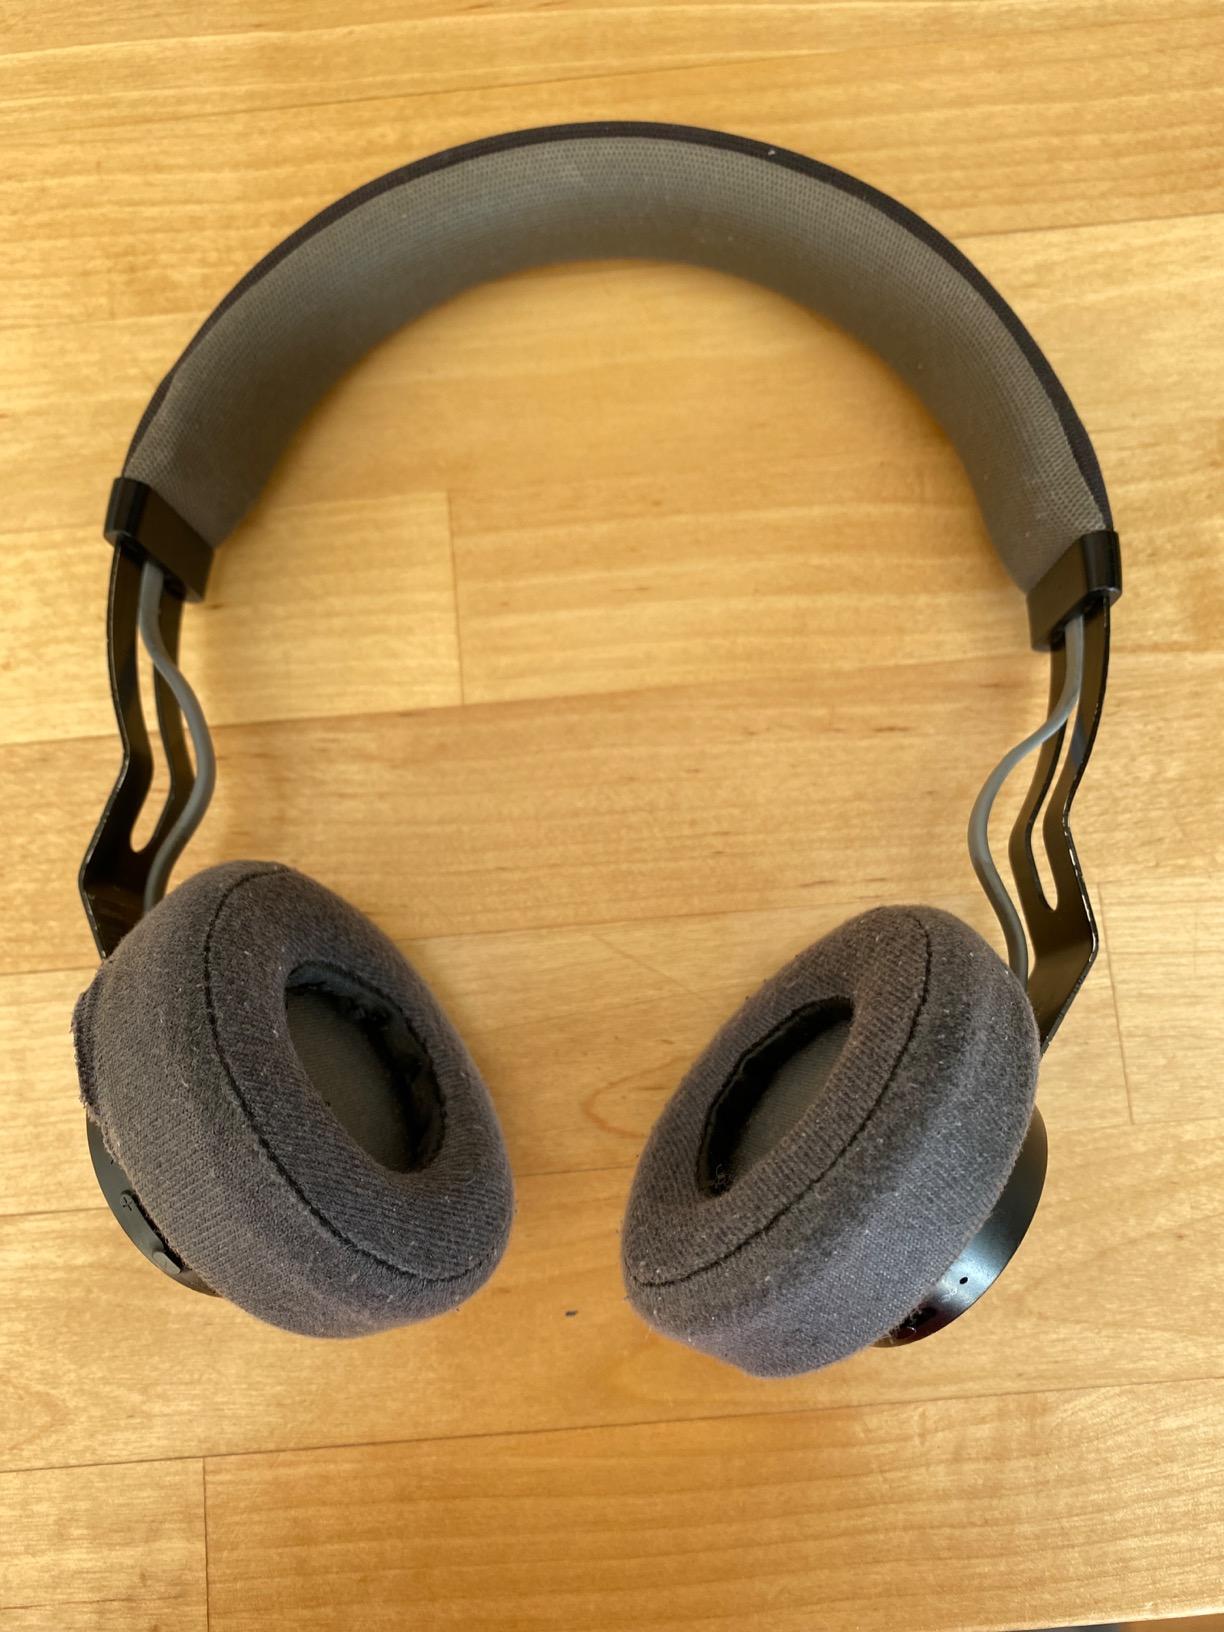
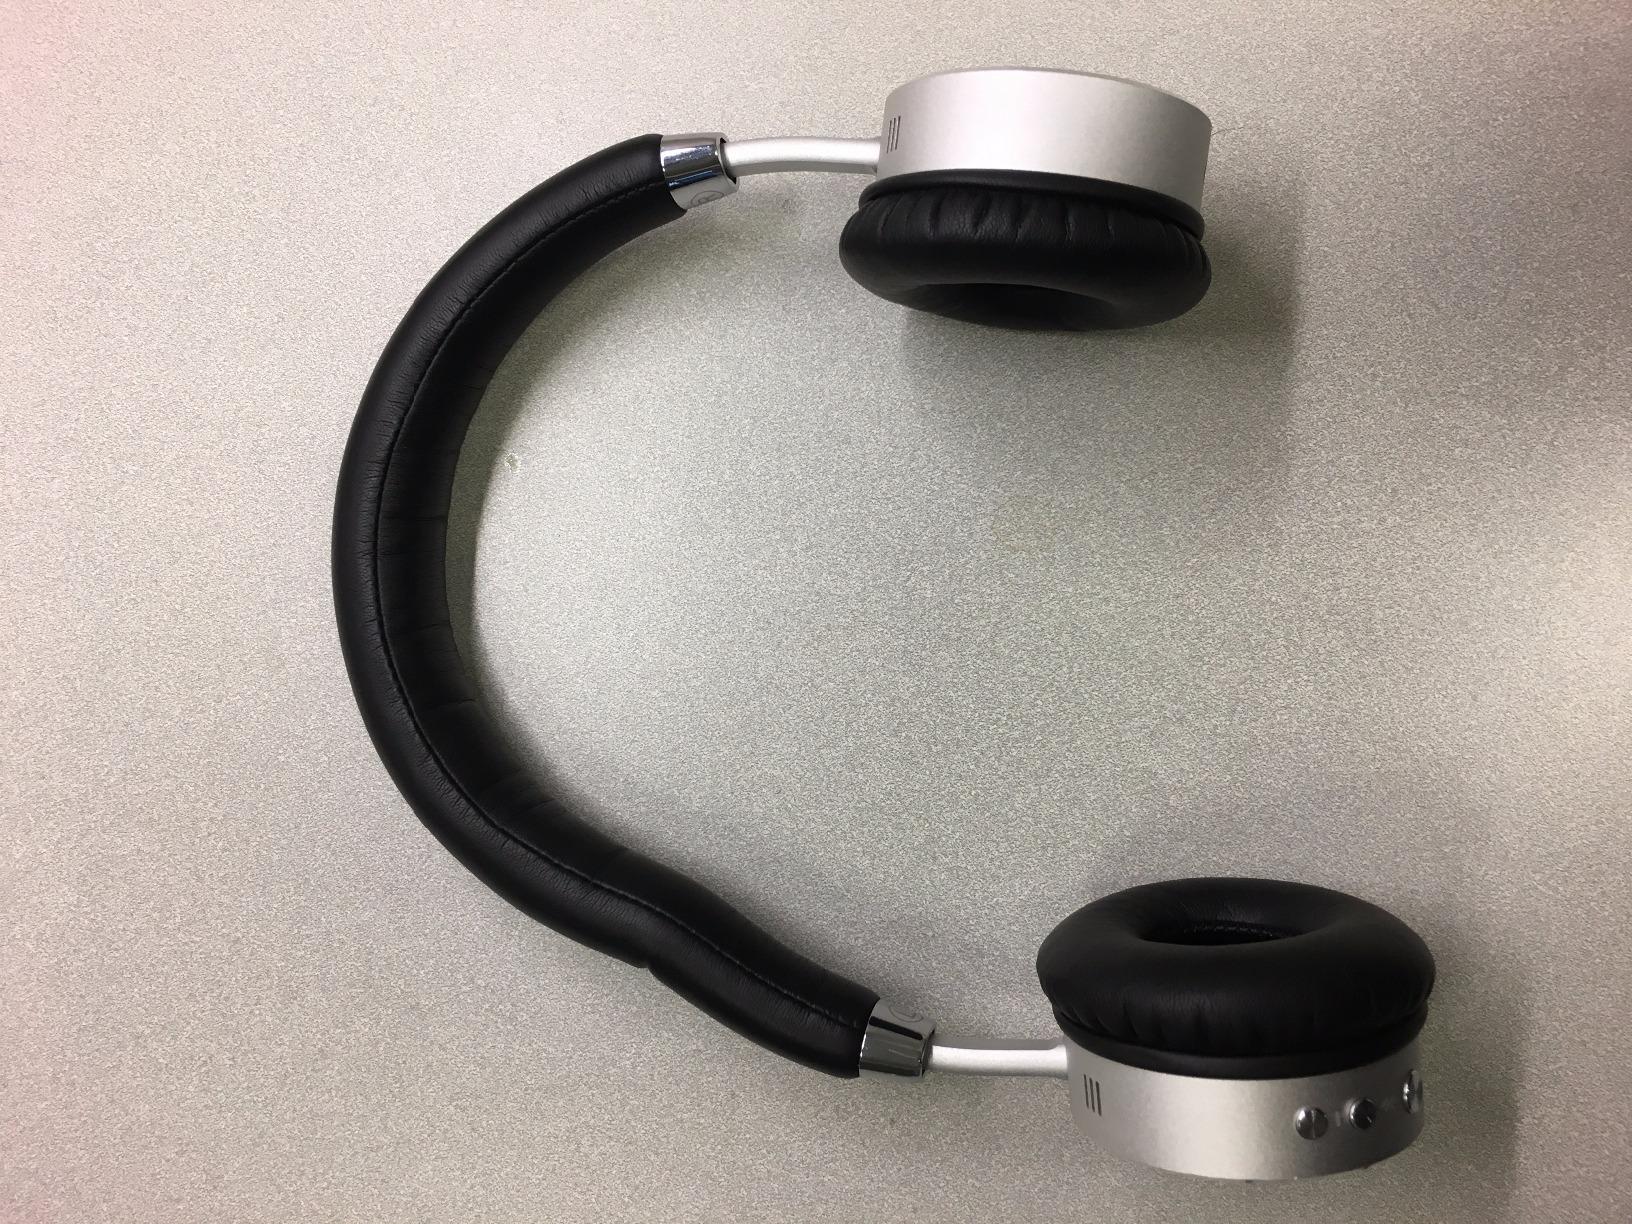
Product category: headphones
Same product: no